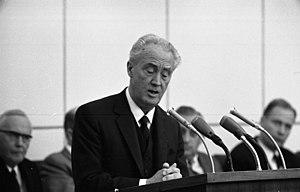
Johann Baptist Gradl, né le 25 mars 1904 à Berlin et mort le 2 juillet 1988 à Berlin, est un homme politique allemand membre de l'Union chrétienne-démocrate d'Allemagne.